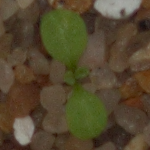
Label: shepherds_purse